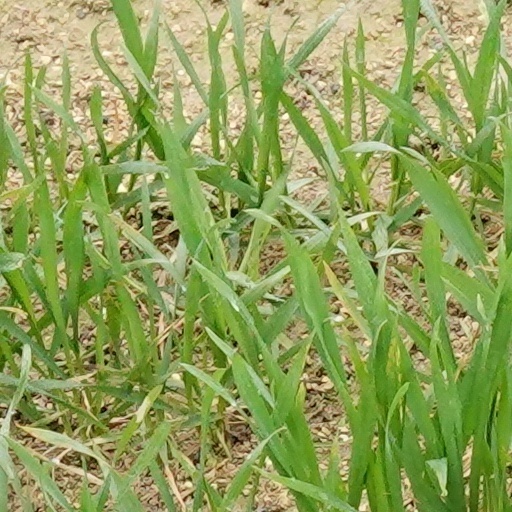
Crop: wheat